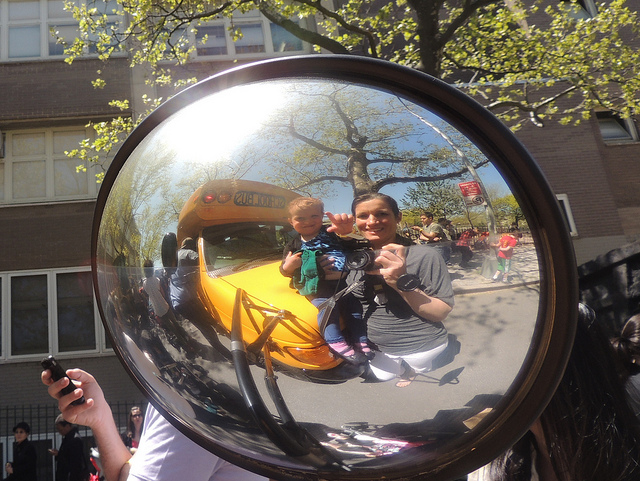
A woman and a child are reflected in a school bus mirror.

A person holding a child in front of a school bus.

A woman and a child looking at their reflection in a school bus mirror.